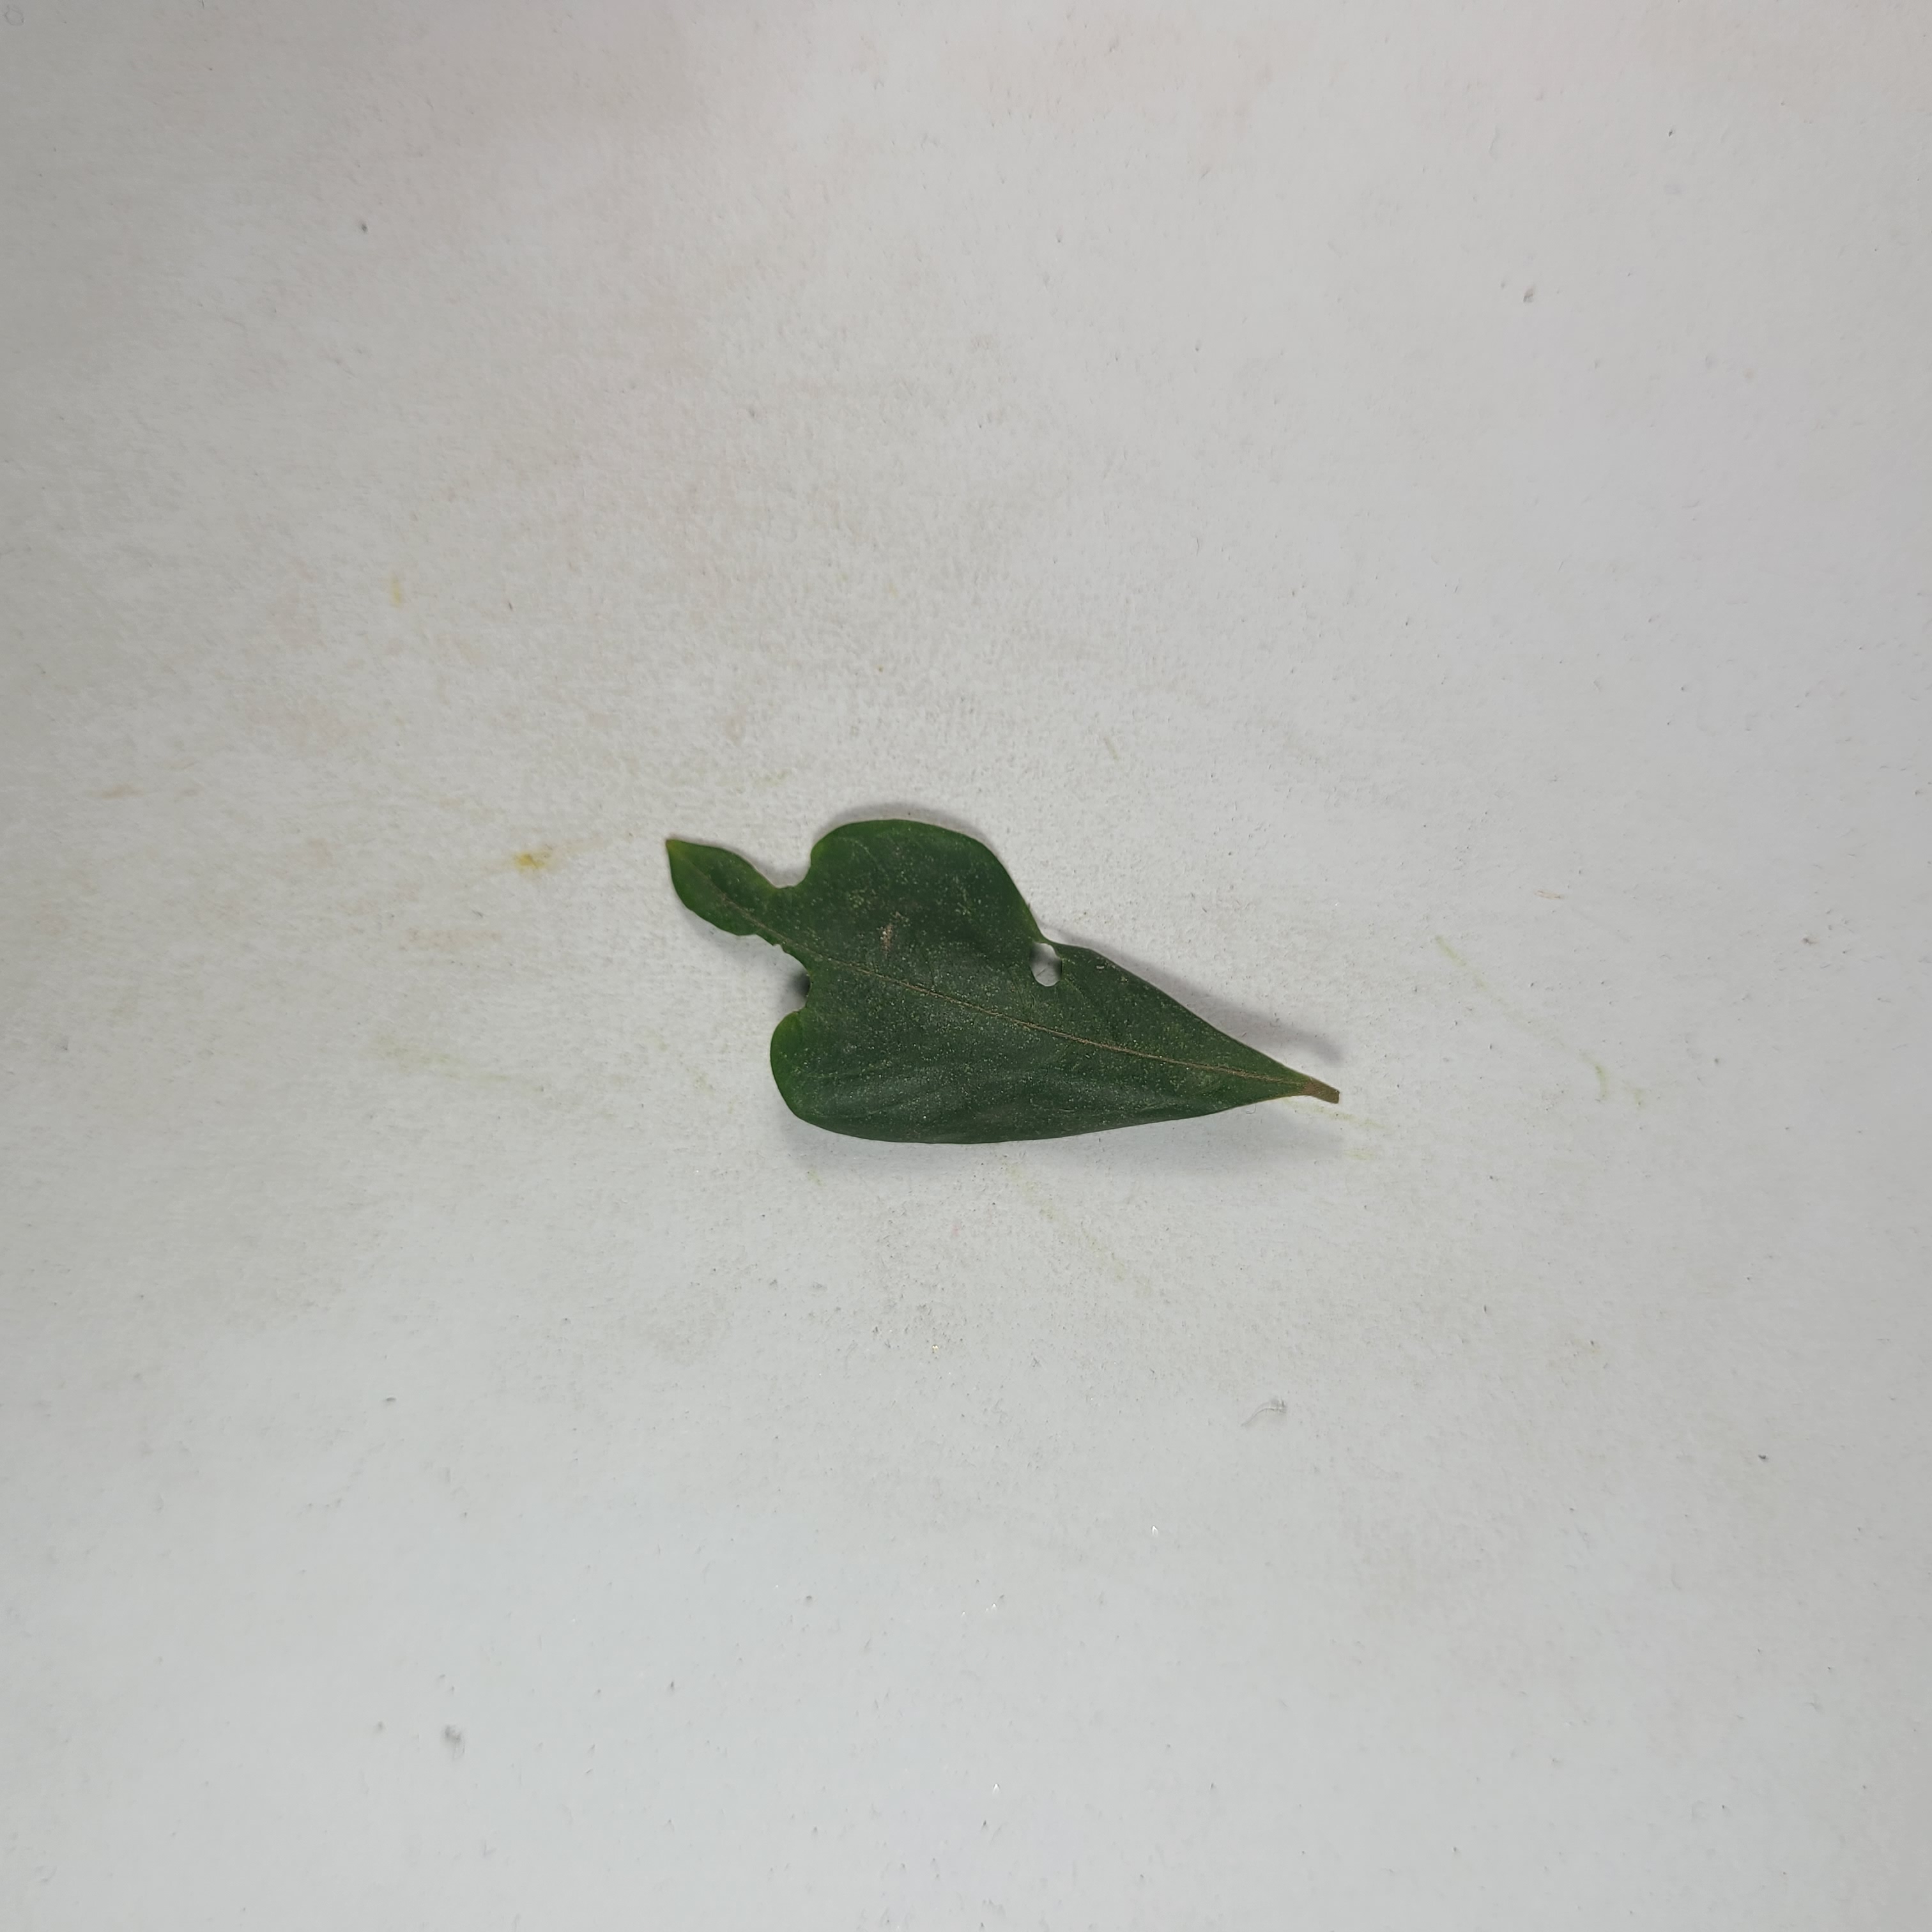
Label: Insect Hole leaves